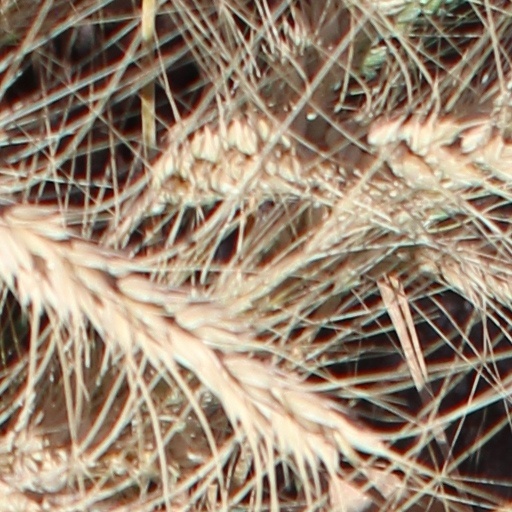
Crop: wheat